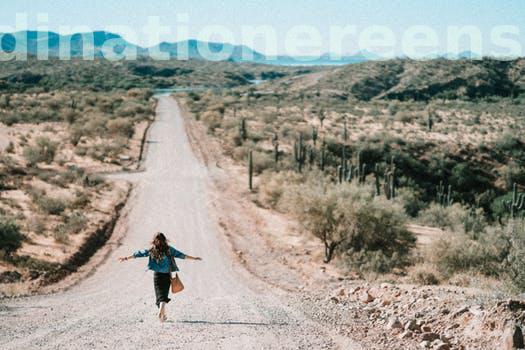
Label: Watermark